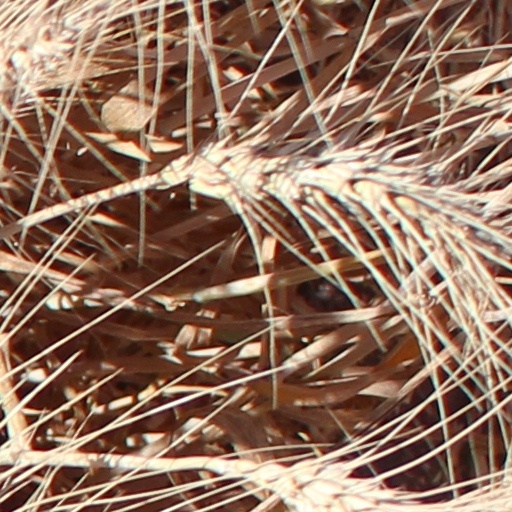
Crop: wheat